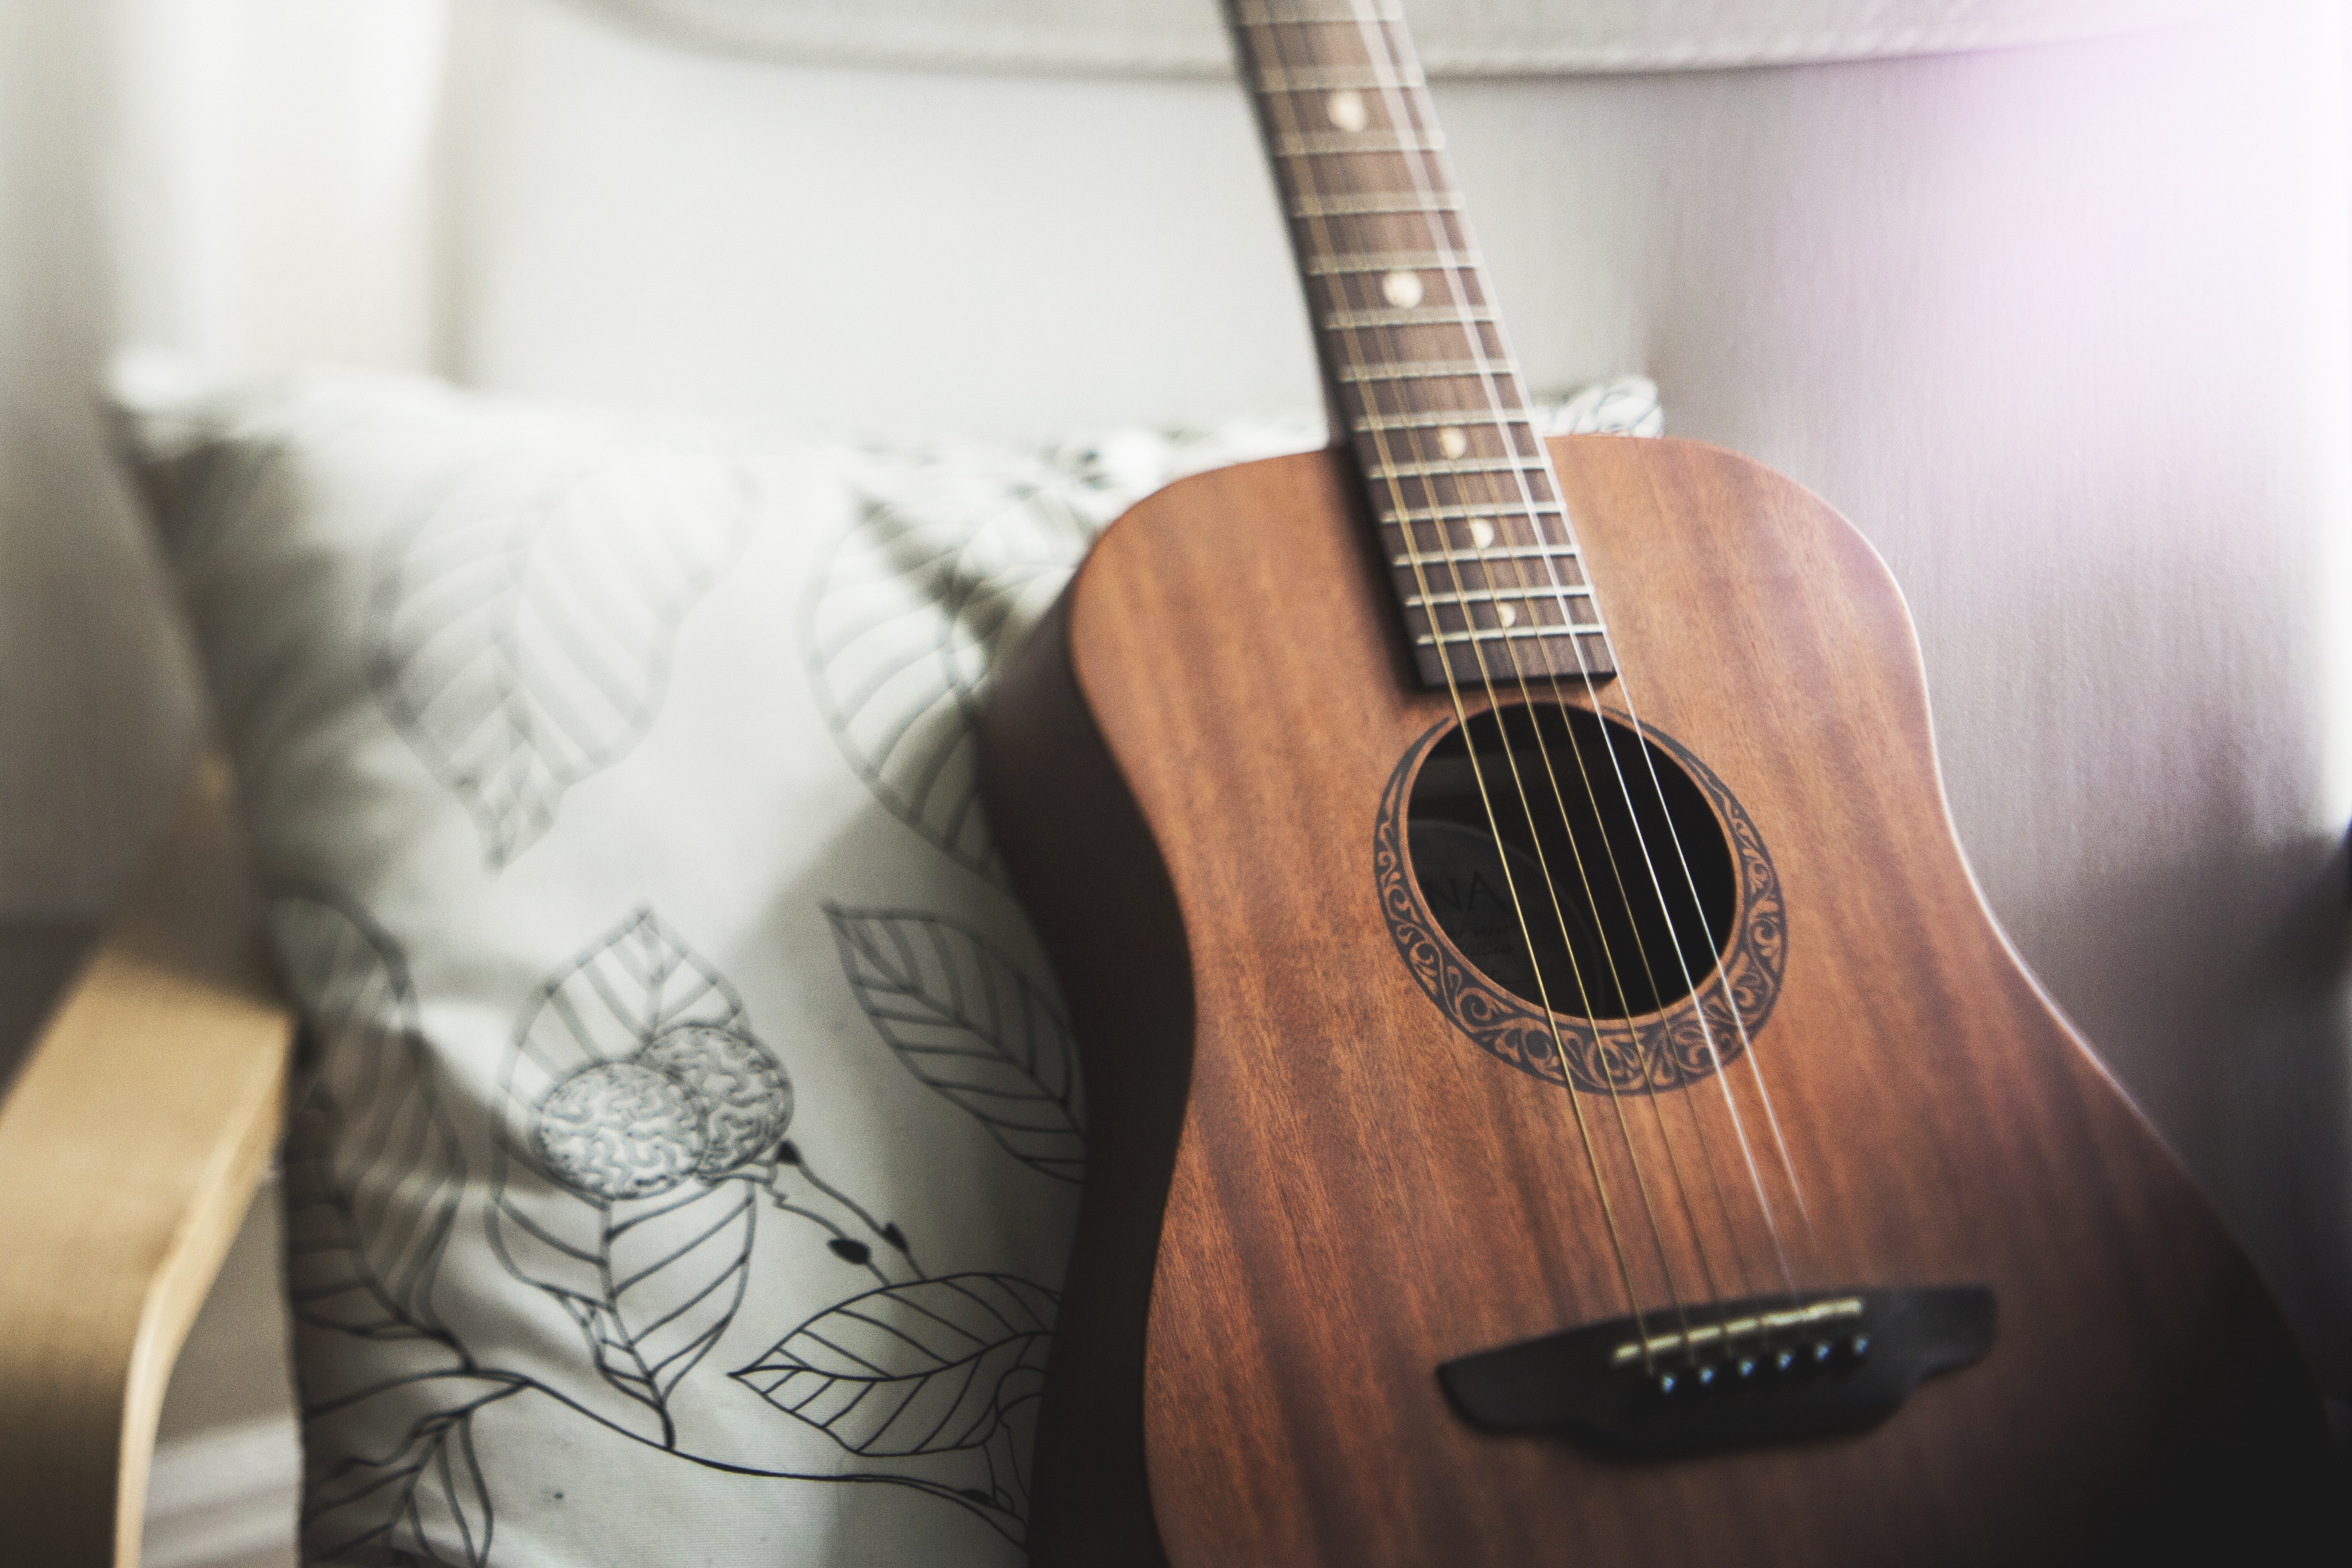
music, wood, guitar, acoustic guitar, musical instrument, ukulele, bass guitar, string instrument, plucked string instruments, acoustic electric guitar